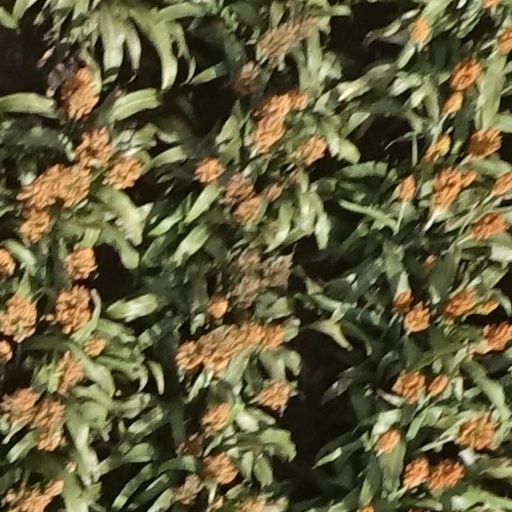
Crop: sorghum